Andromeda (constellation)

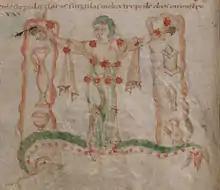
Andromeda depicted in an early scientific manuscript, c.1000

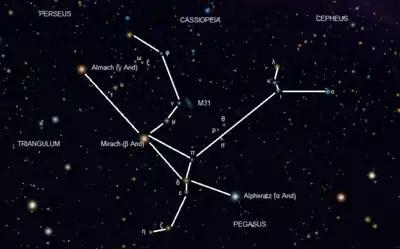
Andromeda as it appears in the night sky, with the superimposed figure.

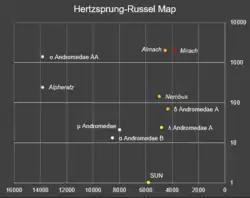
A Hertzsprung–Russell diagram for stars brighter than 4th magnitude in the constellation Andromeda (axes not labelled).

The uranography of Andromeda has its roots most firmly in the Greek tradition, though a female figure in Andromeda's location had appeared earlier in Babylonian astronomy. The stars that make up Pisces and the middle portion of modern Andromeda formed a constellation representing a fertility goddess, sometimes named as Anunitum or the Lady of the Heavens.